Michael Barone (radio host)

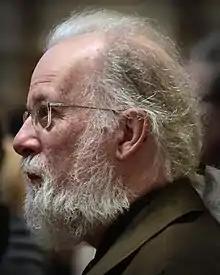

John Michael Barone (born June 28, 1946) is an American organist, radio host, and producer, specializing in the pipe organ. His weekly "Pipedreams" program is distributed by American Public Media. He was the classical music director at Minnesota Public Radio for 25 years and hosted broadcasts of the Saint Paul Chamber Orchestra and MPR's "The New Releases".